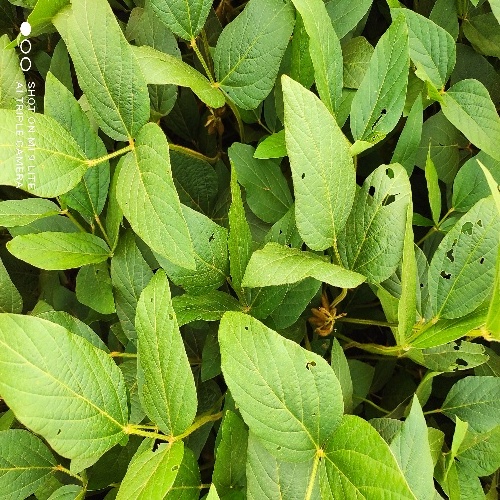
Label: Caterpillar